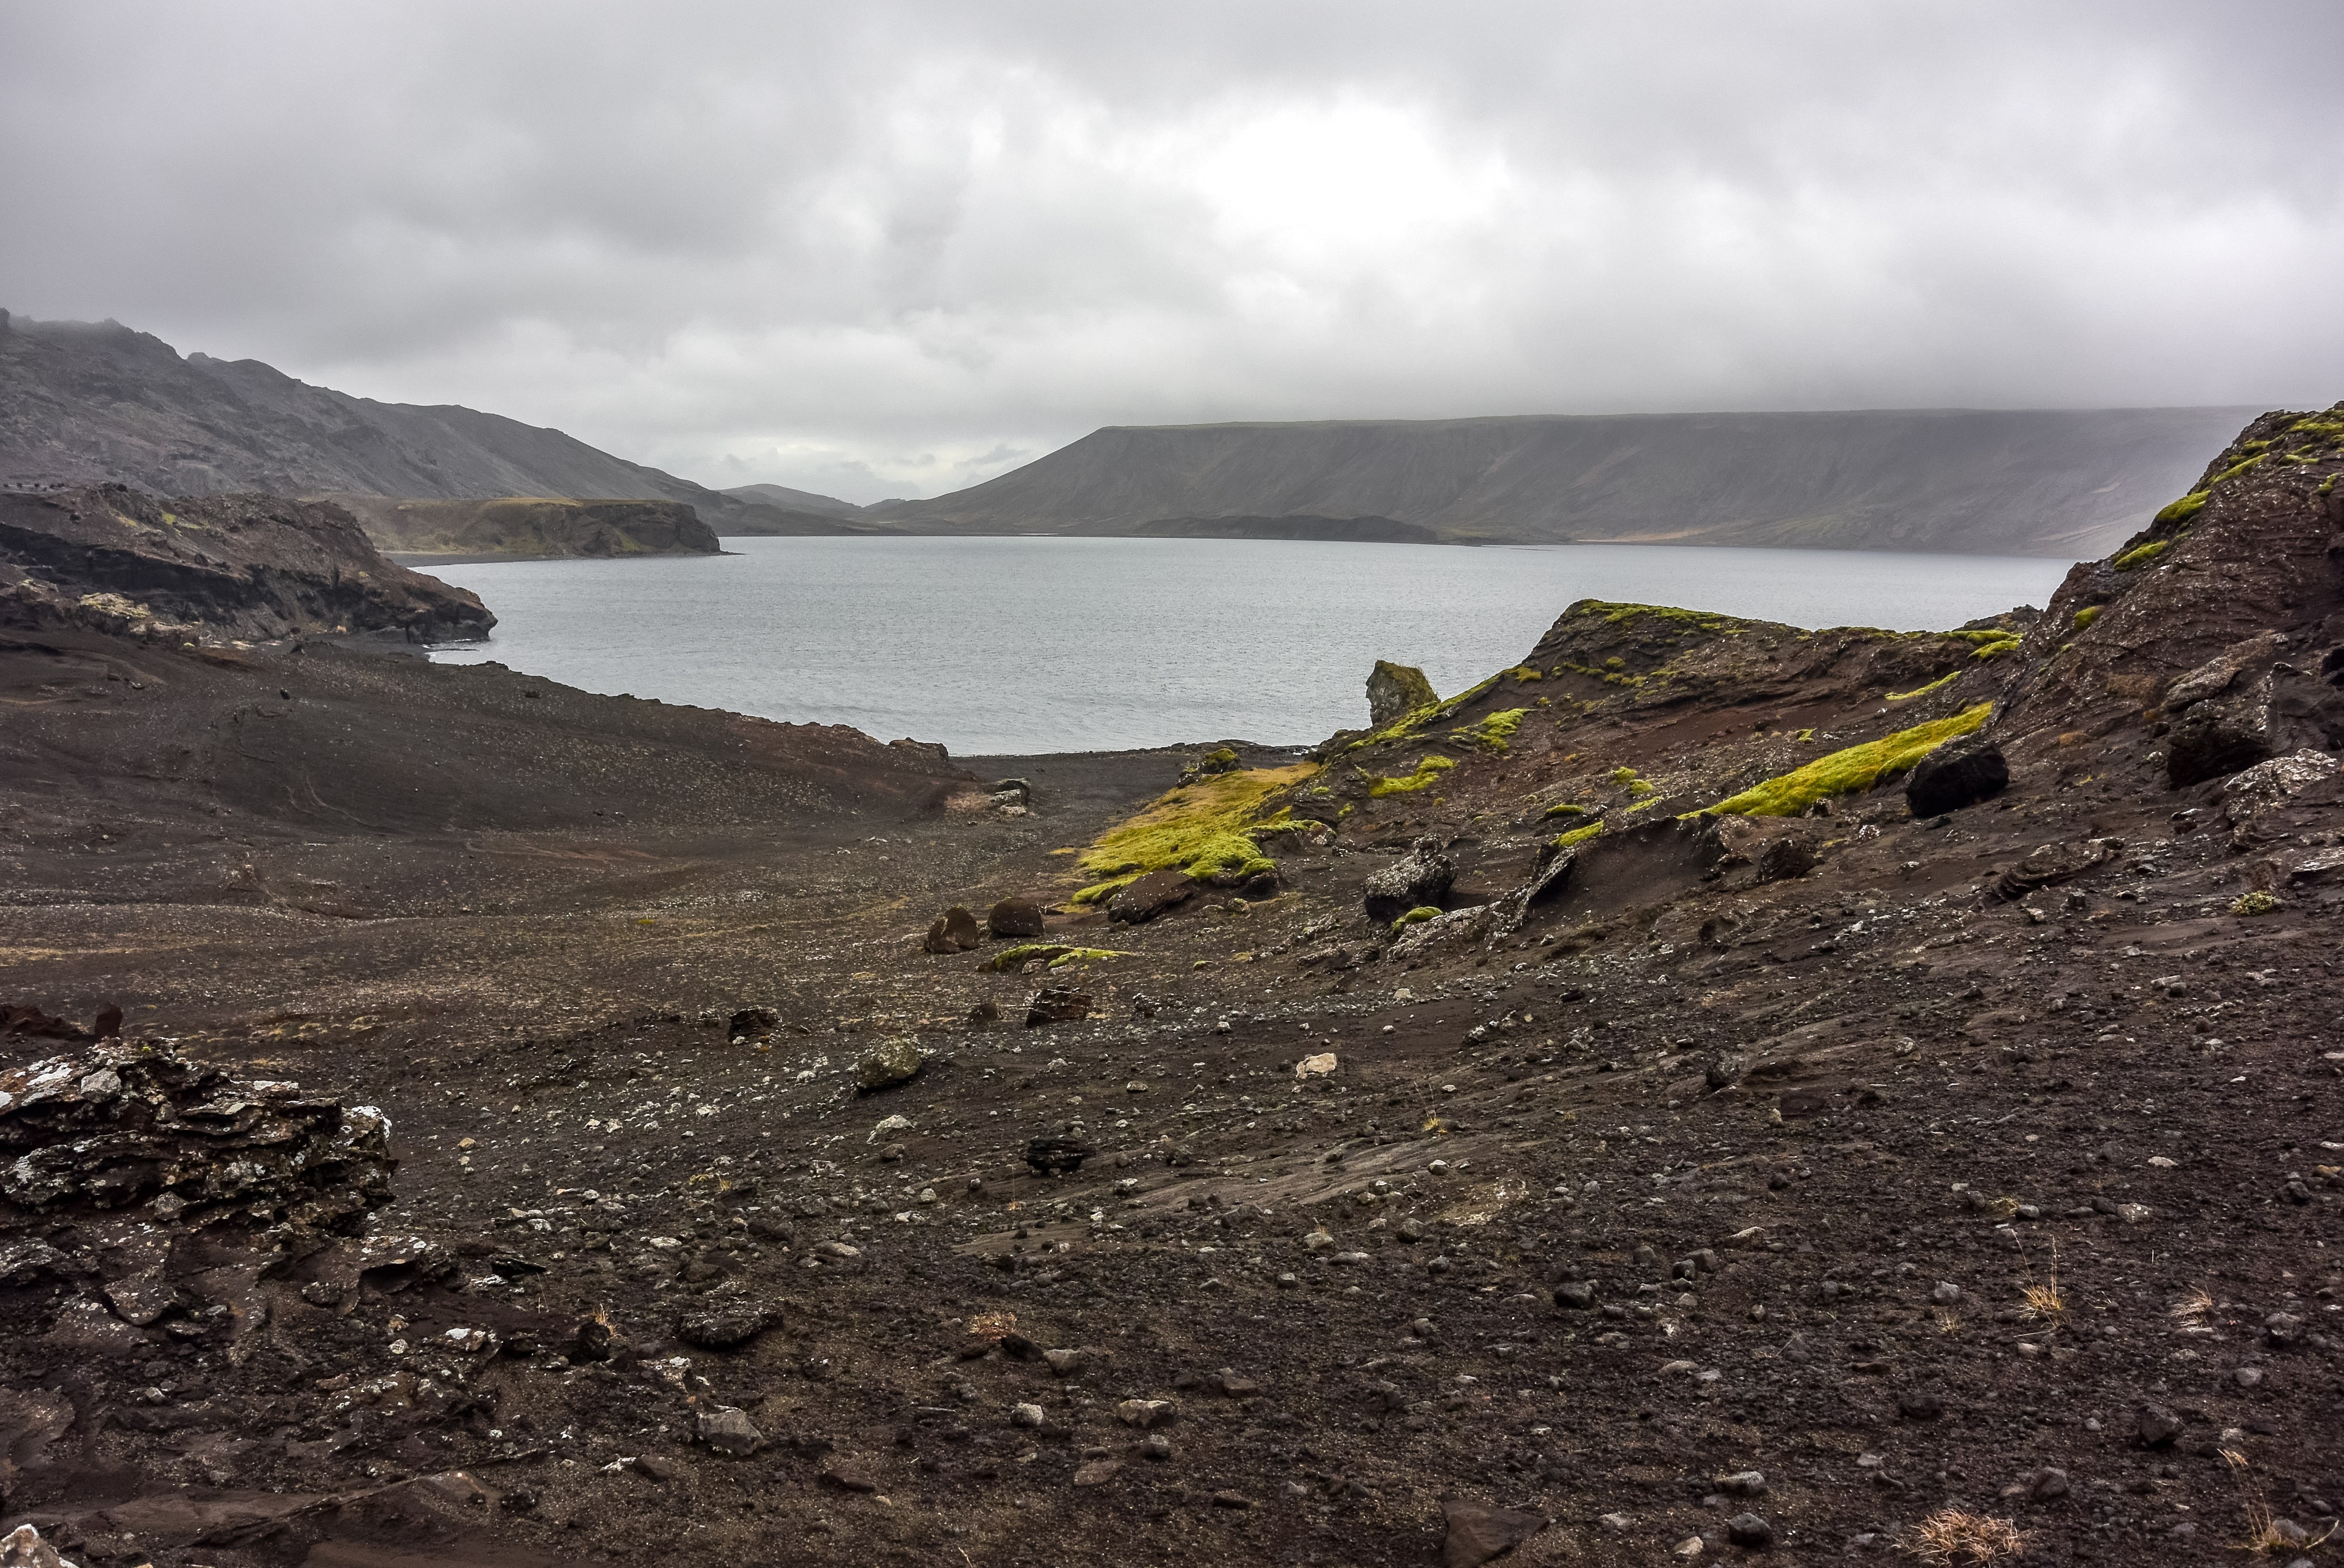
beach, landscape, sea, coast, water, nature, rock, ocean, horizon, mountain, cloud, shore, wave, lake, travel, cliff, cove, scenic, bay, iceland, tourism, terrain, material, body of water, rocks, outdoors, geology, picturesque, landscapes, beauty, amazing, beautiful, loch, cape, landmarks, islandia, volcanic, landform, geographical feature, geological phenomenon